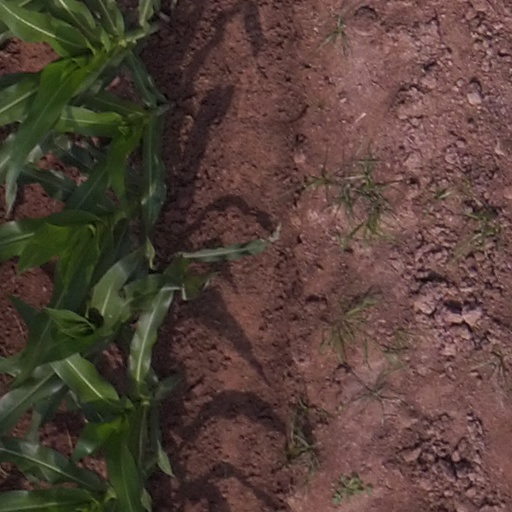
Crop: maize; corn